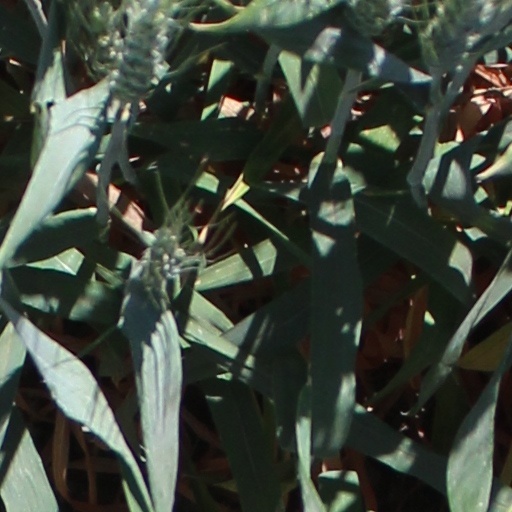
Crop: wheat